Ranger School

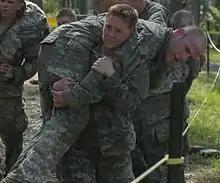
MAJ Jaster performs a fireman's carry on a simulated casualty during the first phase of Ranger School. MAJ Jaster was the first female US Army Reserve officer to graduate from the course (October 2015).

The first phase of Ranger School is conducted at Camp Rogers and Camp Darby at Fort Benning, Georgia and is conducted by the 4th Ranger Training Battalion. The "Darby Phase" is the "crawl" phase of Ranger School, where students learn the fundamentals of squad-level mission planning. It is "designed to assess a Soldier’s physical stamina, mental toughness, leadership abilities, and establishes the tactical fundamentals required for follow-on phases of Ranger School". In this phase, training is separated into two parts, the Ranger Assessment Phase (RAP) and Squad Combat Operations.